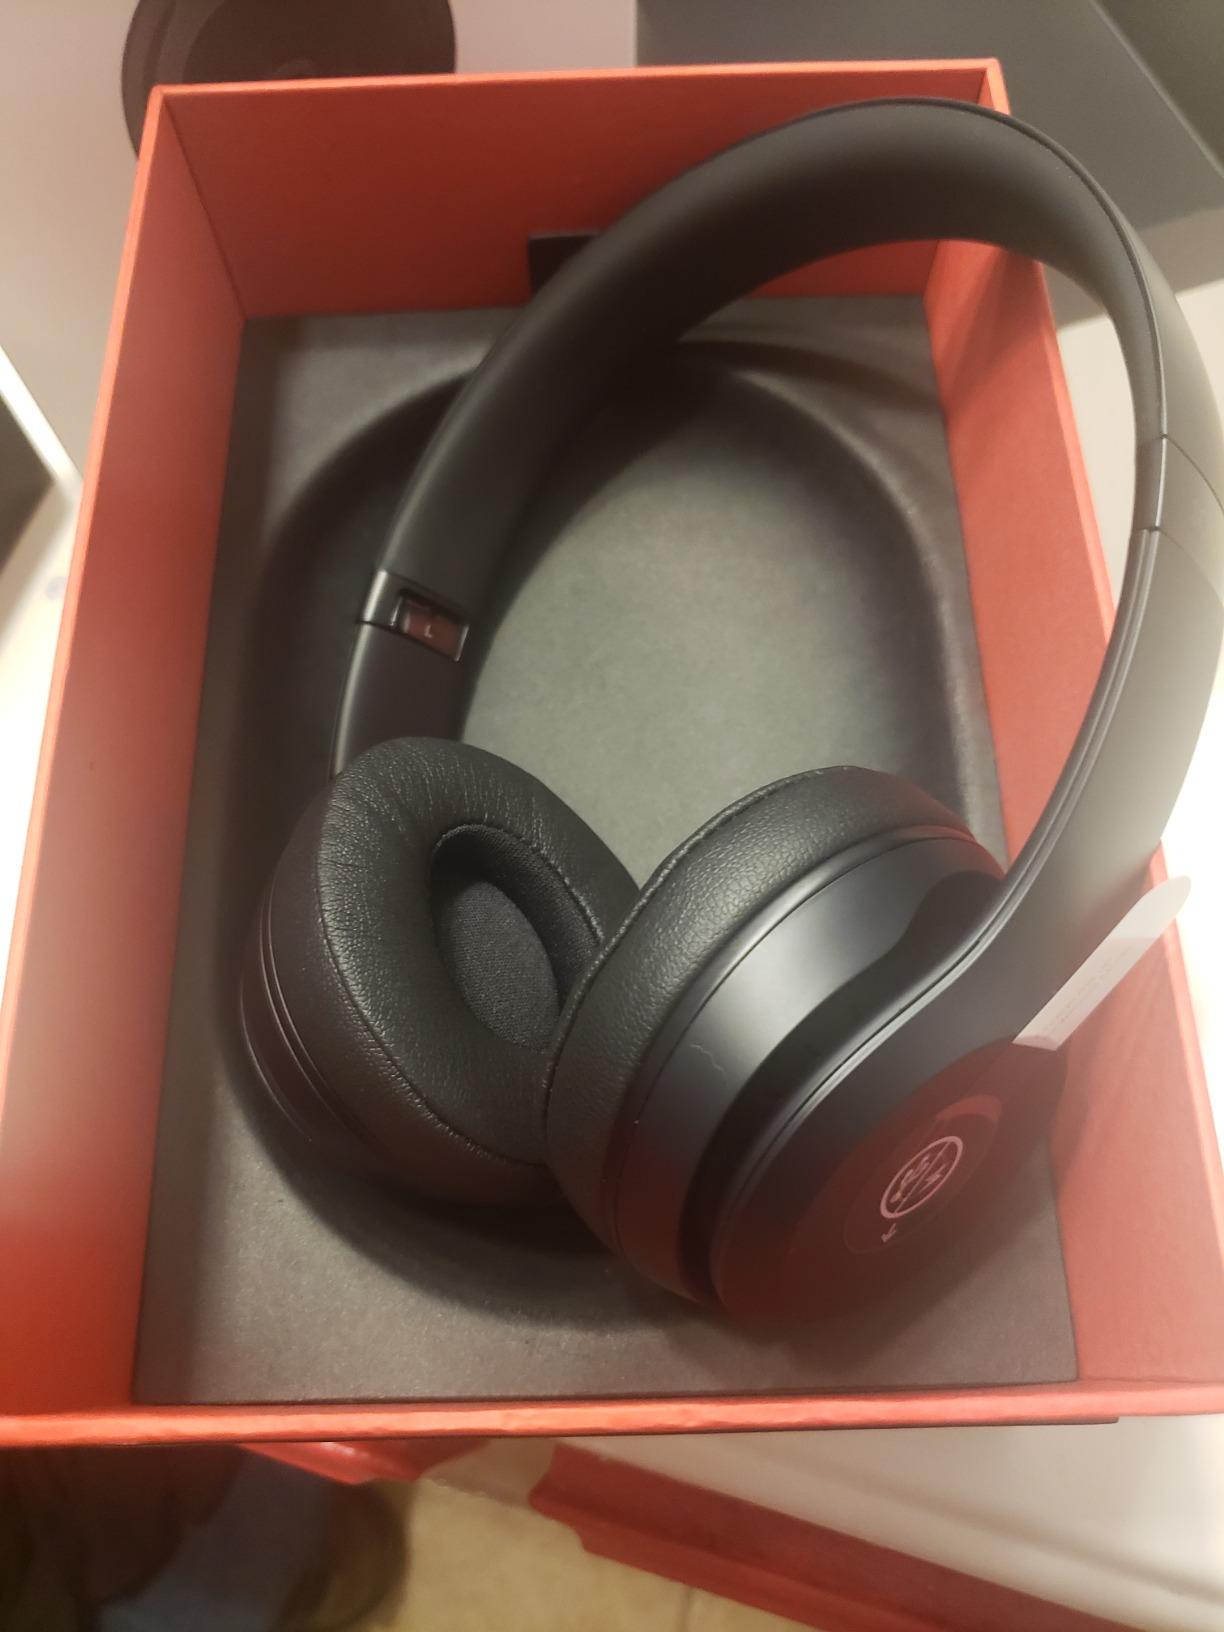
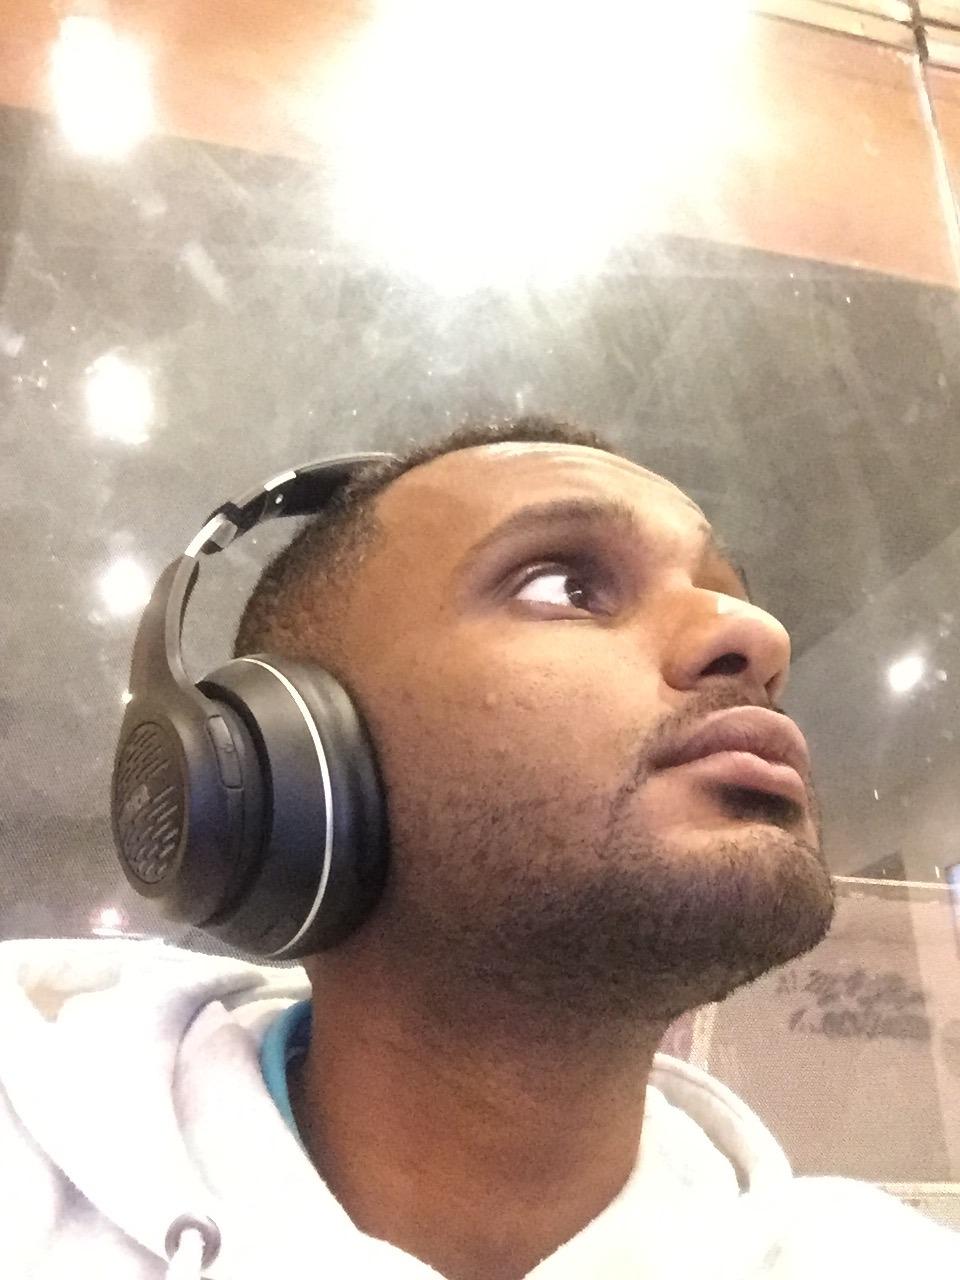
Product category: headphones
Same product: no